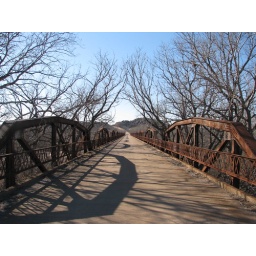
Looking west on the Old US 62 pony truss bridge over the North Fork of the Red River, east of Headrick, Oklahoma.